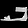
Label: Sandal